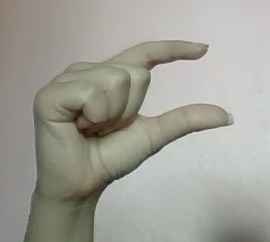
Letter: dal